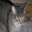
Label: cat